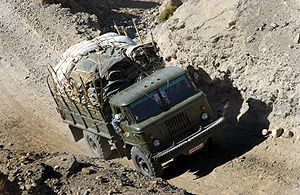
GAZ-66
GAZ-66 med nødhjælp i Afghanistan
GAZ-66 er et russisk firehjulstrukken militært transportkøretøj, produceret af fabrikken GAZ. GAZ-66 var det vigtigeste transportkøretøj til motoriseret infanteri i Den Røde Hær og bruges fortsat i flere tidligere sovjetstater. GAZ-66 har fået kælenavnet shishiga efter et russisk mytologisk hunvæsen.